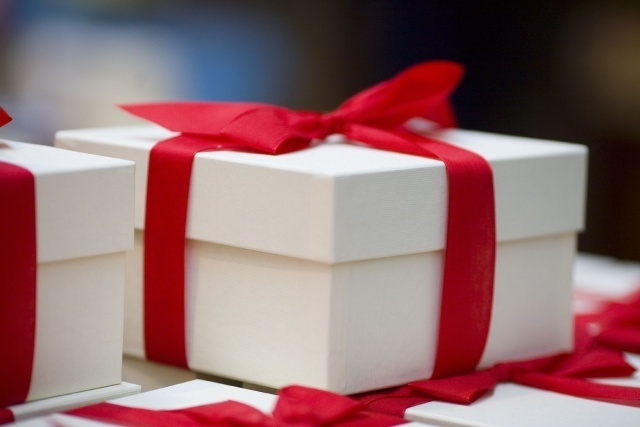
Label: not_food